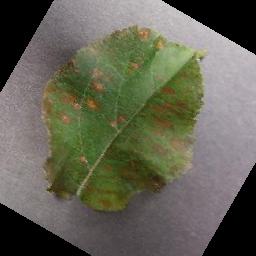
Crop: apple
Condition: cedar_rust